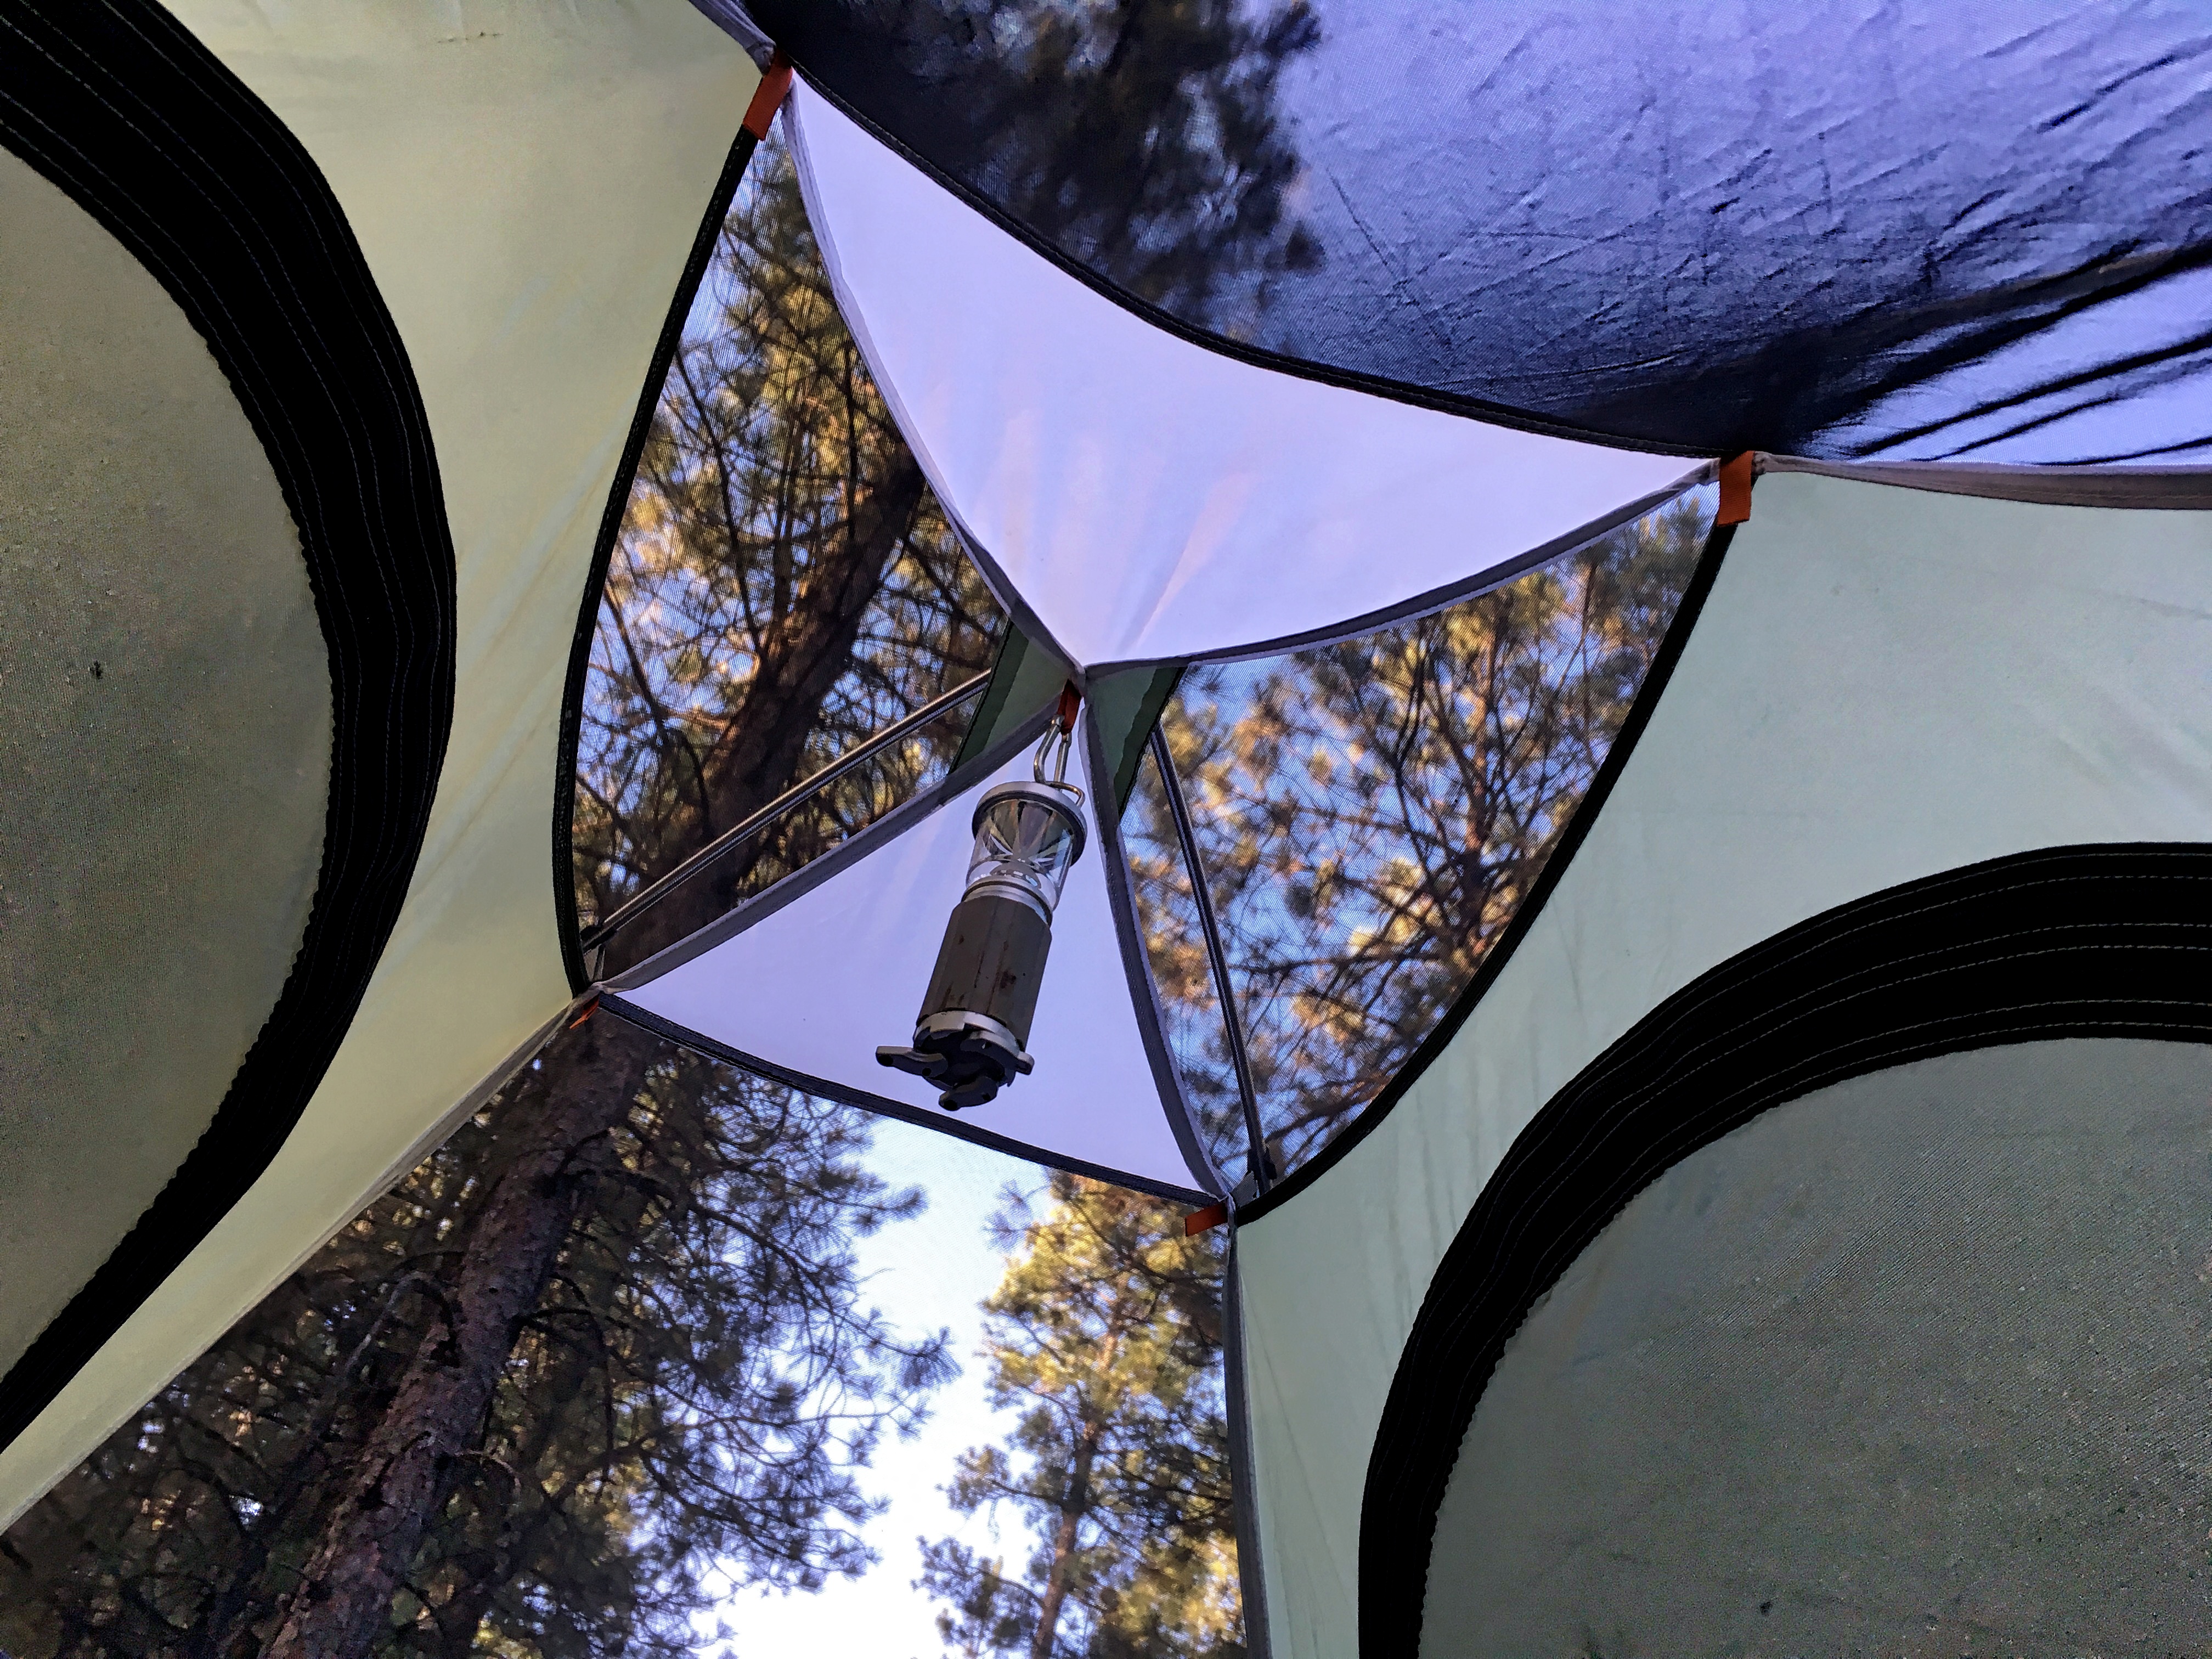
wheel, window, glass, color, blue, camping, material, stained glass, art, design, symmetry